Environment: real
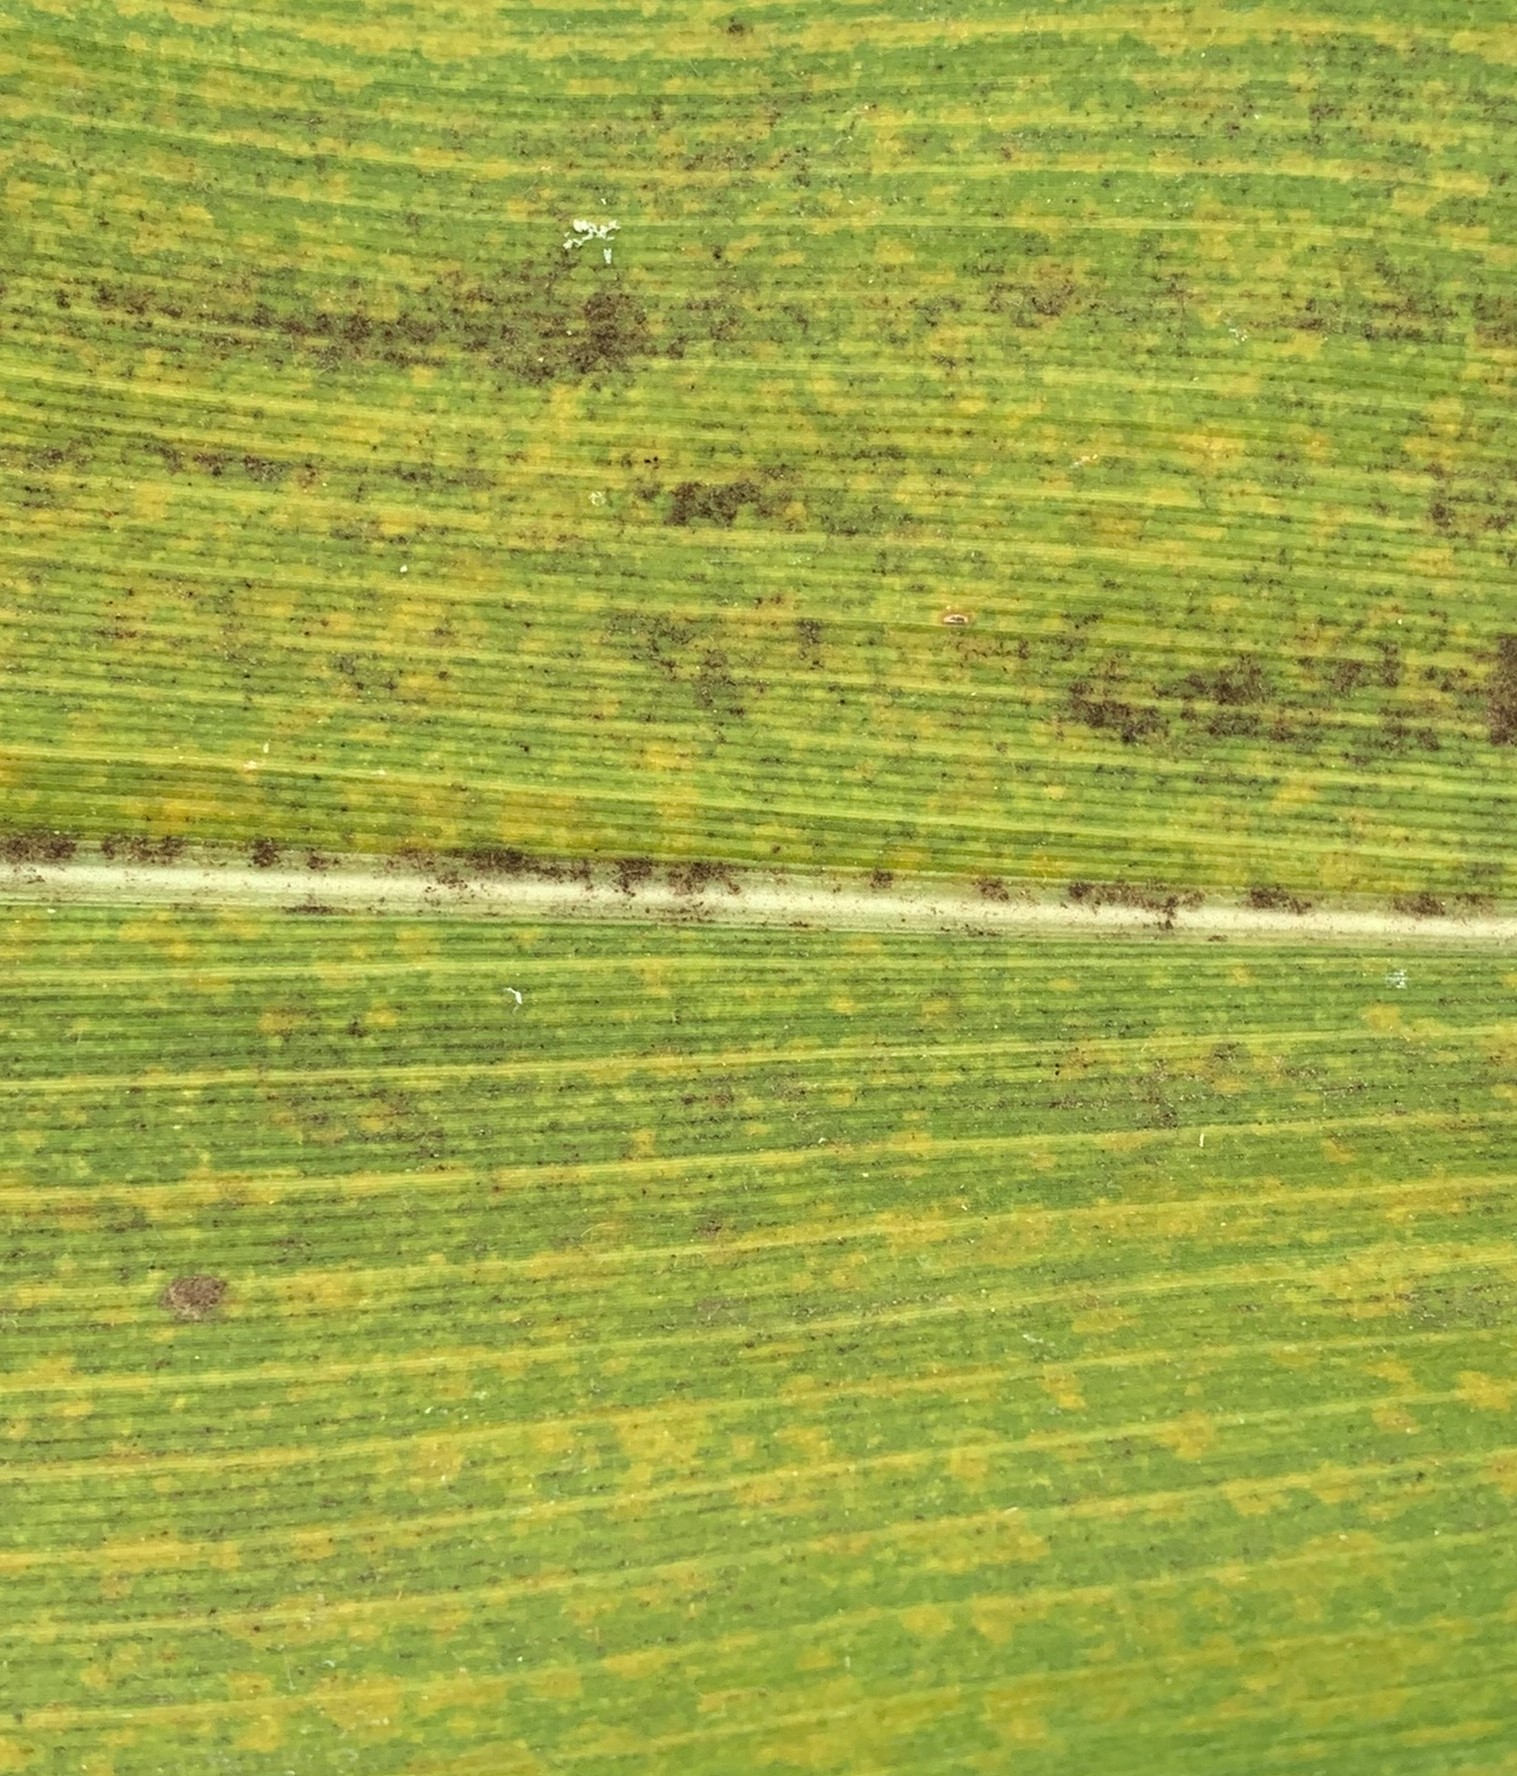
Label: lethal_necrosis